Culture of the United Arab Emirates

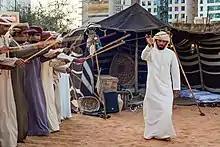
A band performs the Ayyala, which is a cultural dance derived from Arab tribes sword battles.

The United Arab Emirates is a part of the Arab khaleeji tradition. Yowlah, a type of music and dance also known as Al-Ayyala, has been registered by UNESCO as Intangible Cultural Heritage of Humanity in 2014. One of the UAE's most famous traditional singers is Mehad Hamad, who is known for singing patriotic lyrics and poems about the desert.